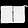
Label: Bag